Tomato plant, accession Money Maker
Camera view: horizontal (90 deg, fisheye); turntable rotation: 330 degrees
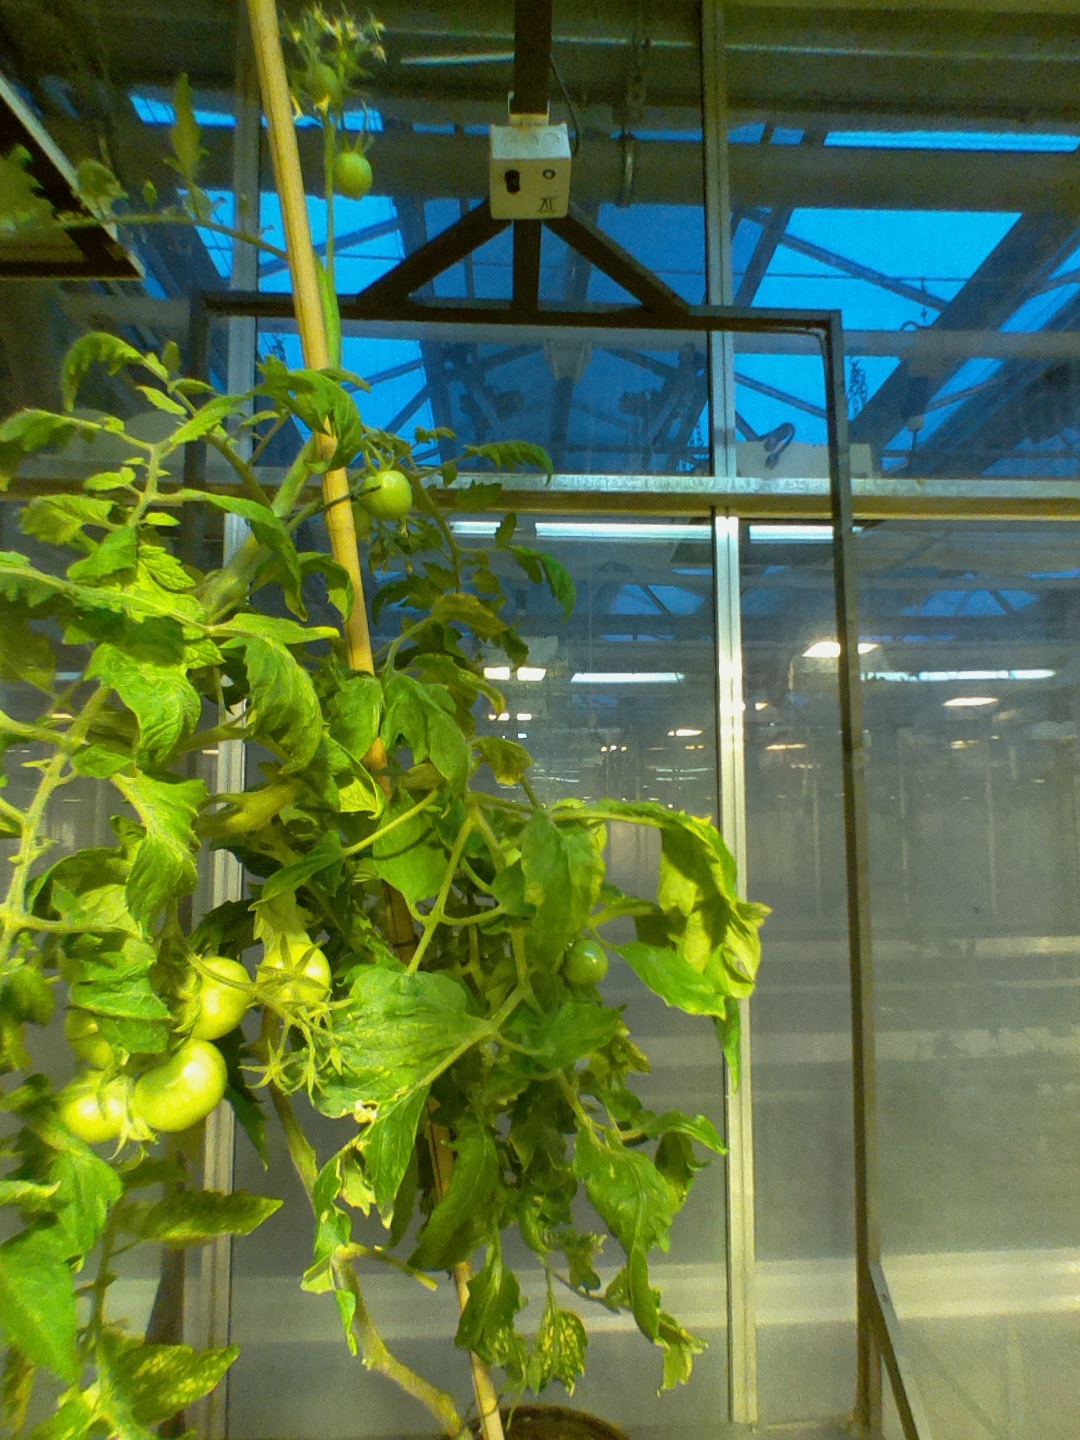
BBCH growth stage 79: 90% -100% of final fruit size